Allentown Symphony Orchestra

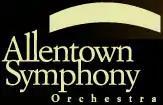
Allentown Symphony Orchestra logo

The Allentown Symphony Orchestra is a major regional symphony orchestra based in Allentown, Pennsylvania. Founded in 1951, the orchestra's current home is the historic, 1200-seat Miller Symphony Hall, located in downtown Allentown. The orchestra has the distinction of being the smallest symphony in the United States to own its own performance hall.